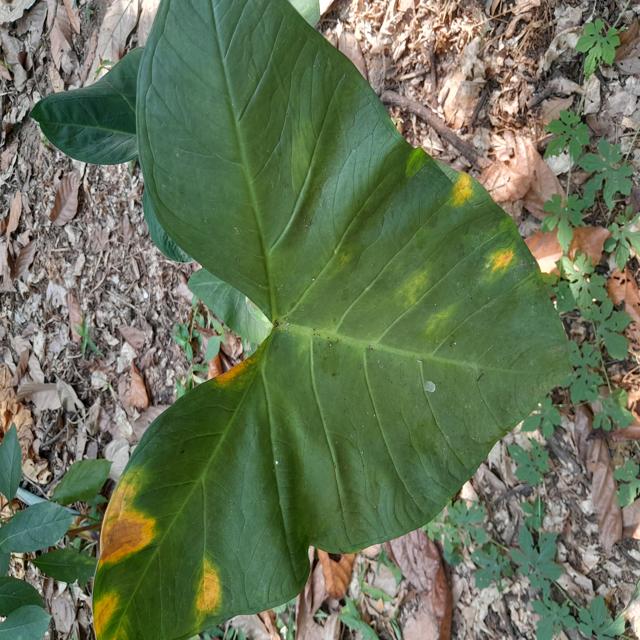
Label: Early_Blight